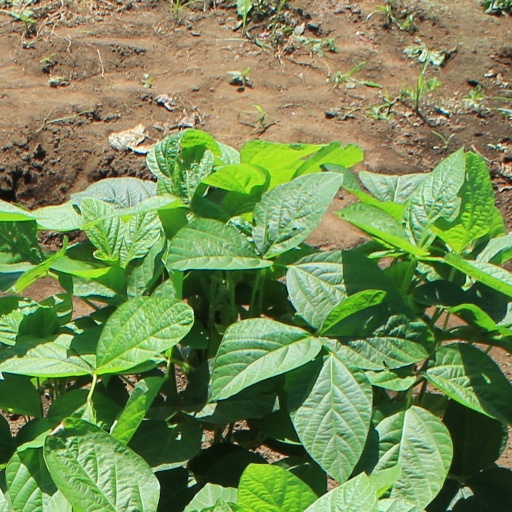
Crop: soybean